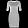
Label: Dress